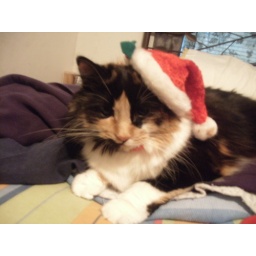
cat in a christmas hat